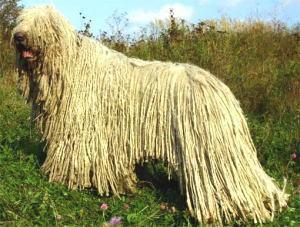
komondor